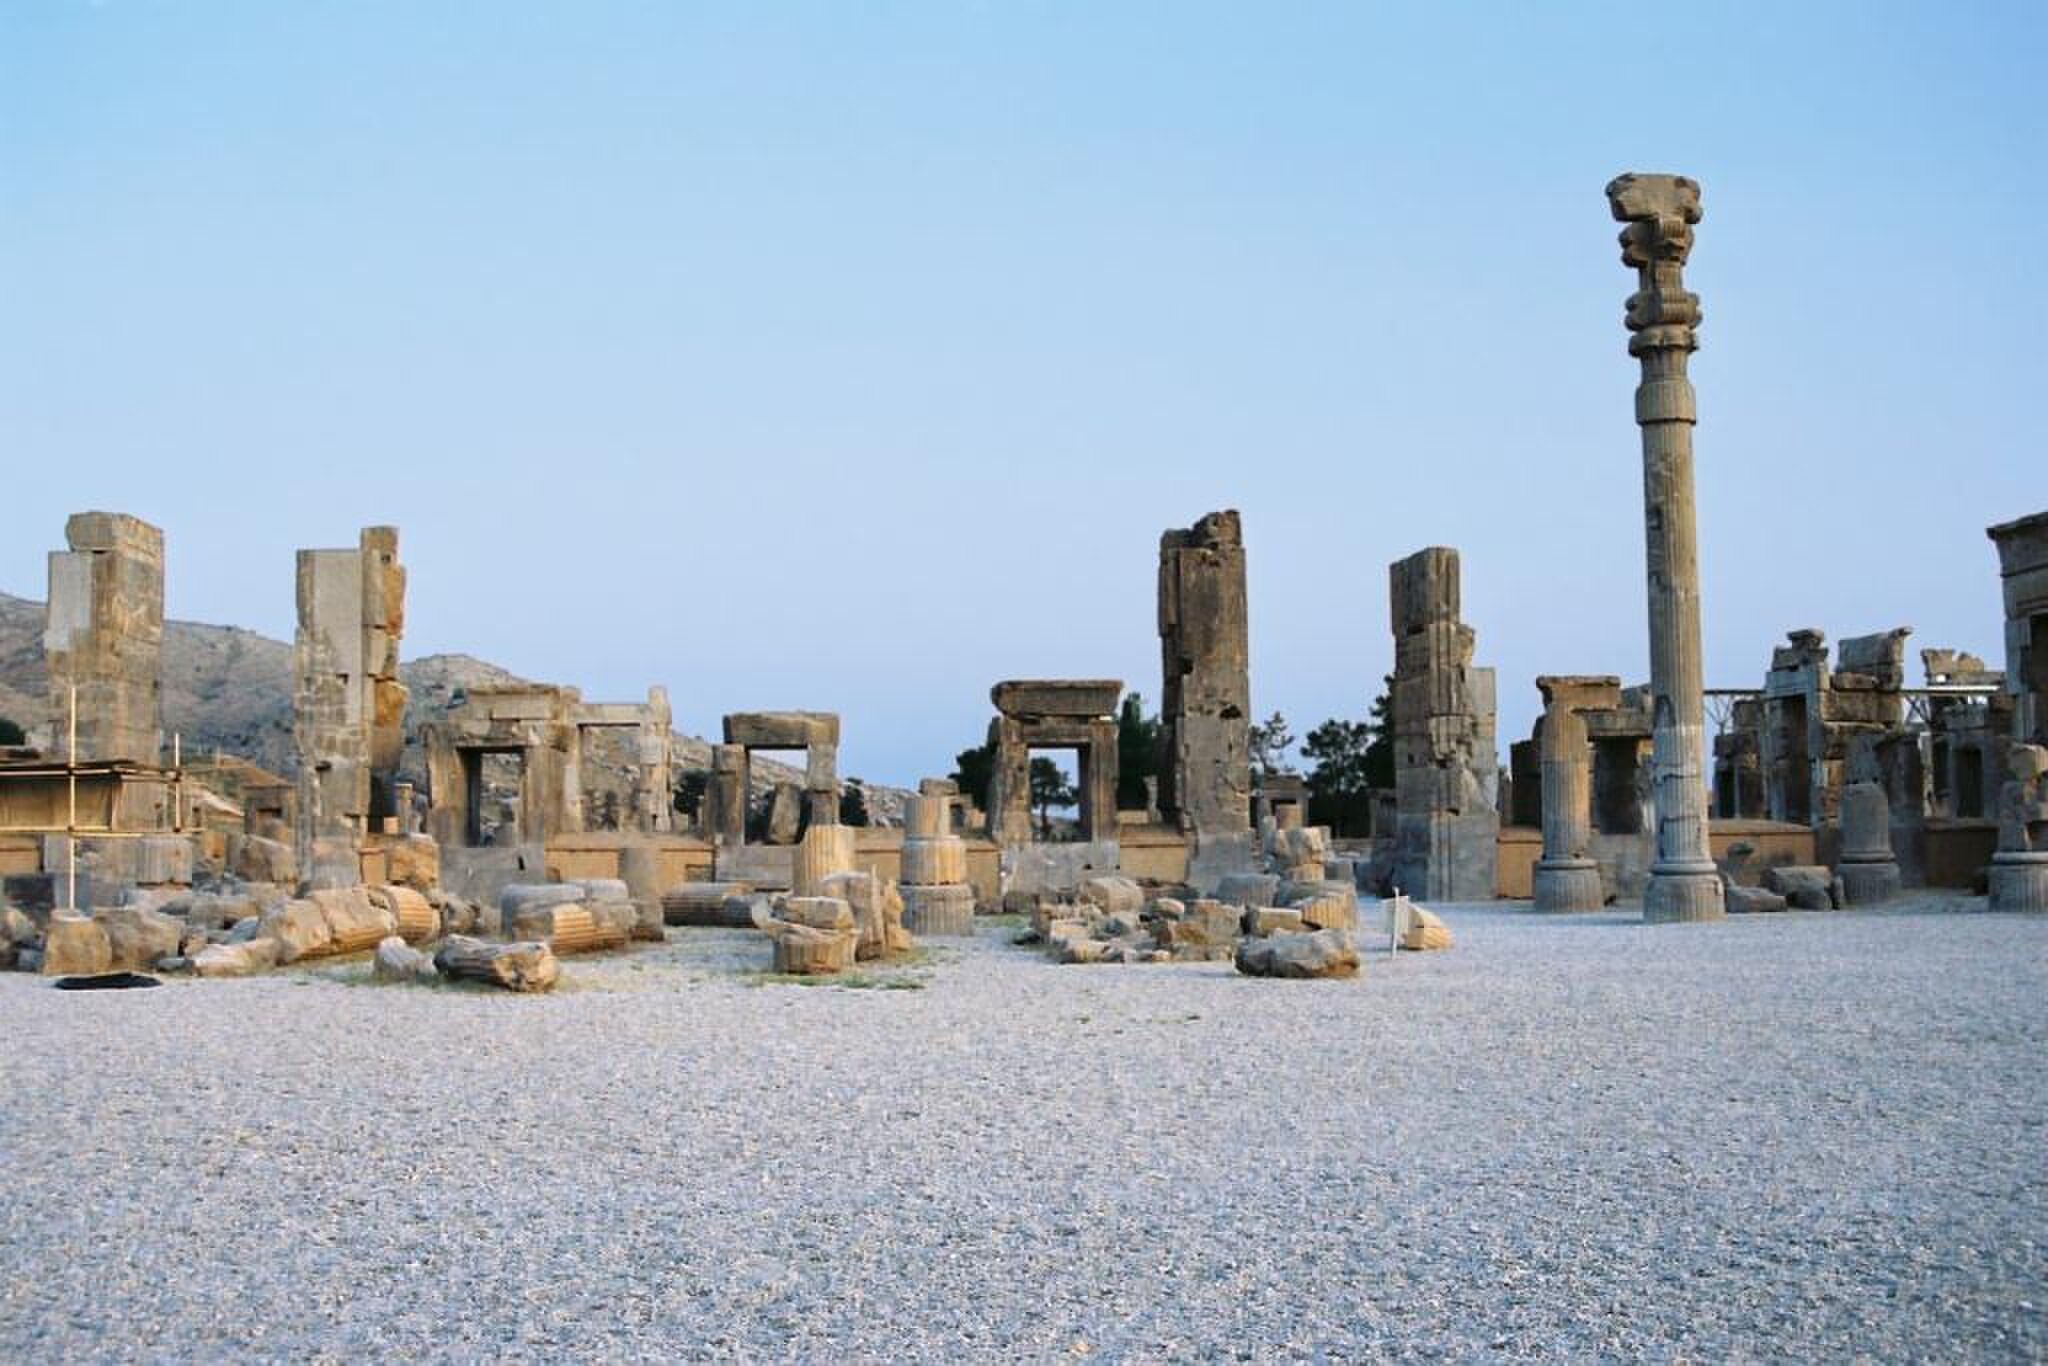
Title: Persepolis-Hundred Columns Hall
Description: View of the Hundred Columns Hall, from the northern courtyard, Persepolis, Iran
Date: Taken in May 2002
Categories: GFDL, CC-BY-SA-2.5,2.0,1.0, Hall of hundred columns, License migration redundant, Self-published work, May 2002 photographs, 2002 in Persepolis, Images by Simorg